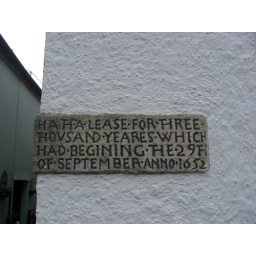
An interesting street sign posted on the wall of a Lostwithiel lane in Cornwall dated 1652.